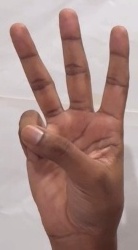
ASL sign: 6